2014 Ana Ivanovic tennis season

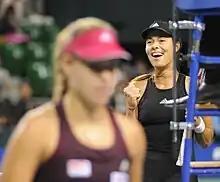
Ivanovic celebrating win over Angelique Kerber in Tokyo semifinals.

Ivanovic returned to confidence again, beating four top players to win fourth title of the season. After receiving first round bye, she beat Victoria Azarenka, Lucie Šafářová (revenging French Open defeat and ending 5 straight matches win streak for Lucie in their matches), and two top ten players, Angelique Kerber who was top seed, and Caroline Wozniacki, second seed and reigning US Open finalist. She didn't drop set all tournament. By reaching final, she set personal best for most finals in a season with six, and by winning title for most titles in a season with four.